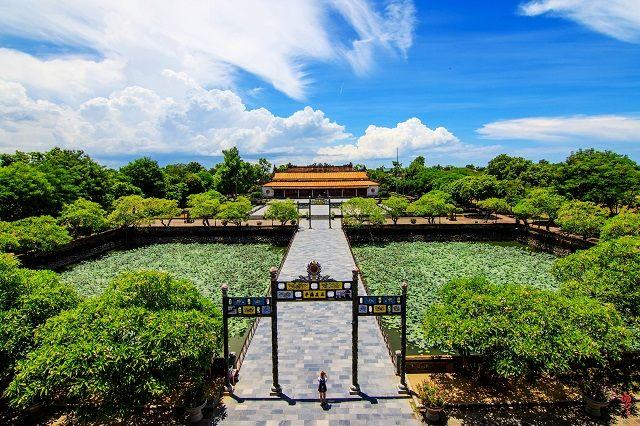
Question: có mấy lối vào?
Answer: có một lối vào